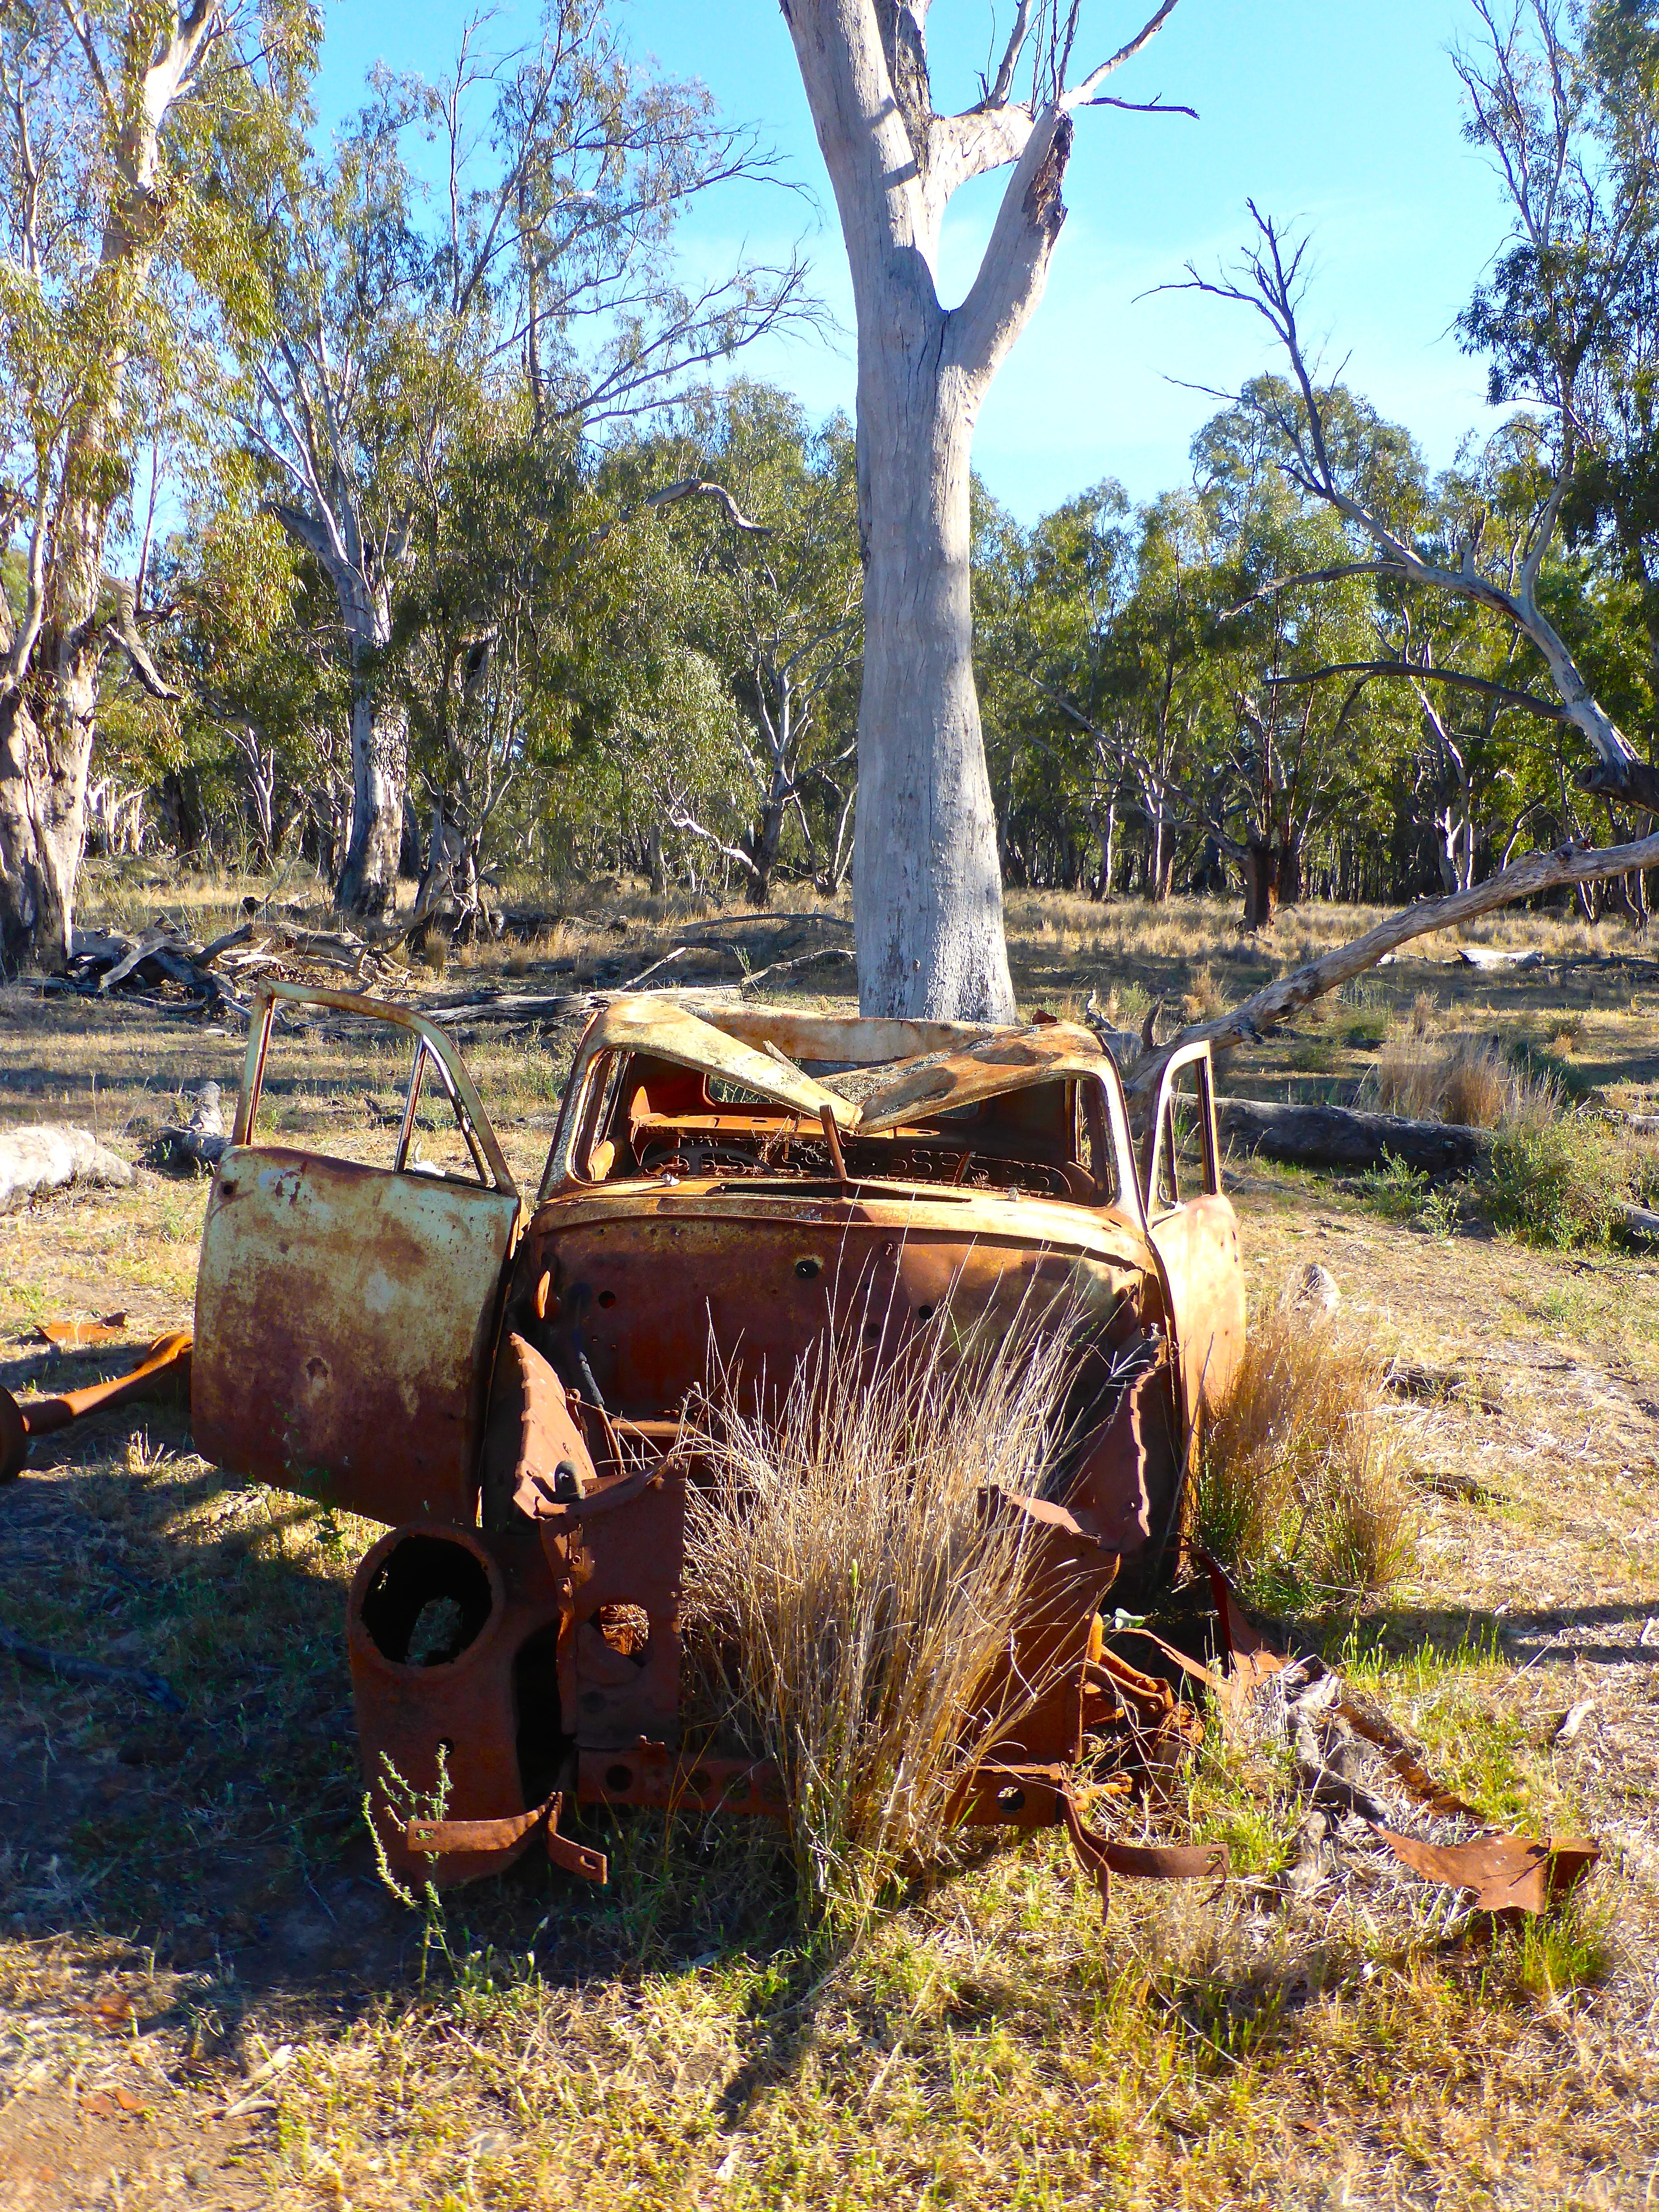
tree, plant, car, automobile, old, desolate, rust, vehicle, broken, disrepair, metal, abandoned, decay, junk, smashed, weathered, rusty, trash, skeleton, remains, damage, loss, scrap, useless, neglect, rural area, corroded, motorcar, oxidation, degeneration, disintegration, degradation, woody plant, disintegrate, oxidised